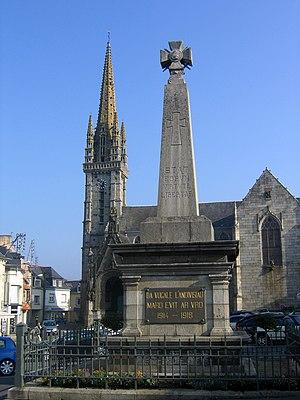
Monument aux morts de Landivisiau
Landivisiau [lɑ̃divizjo] est une commune du département du Finistère, dans la région Bretagne, en France.
Les monuments aux morts de la guerre 1914-1918 peuvent être surmontés d'éléments symbolisant :